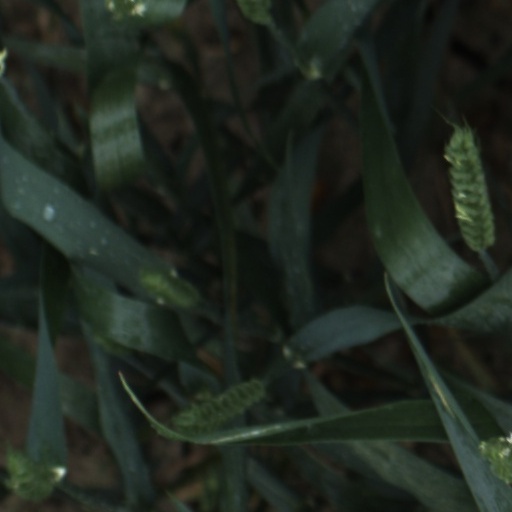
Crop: wheat